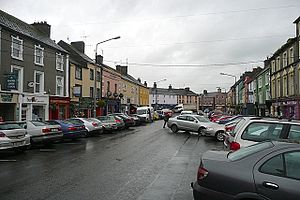
Roscrea
Hovedgaden i Roscrea
Roscrea er en irsk by i County Tipperary i provinsen Munster, i den sydvestlige del af Republikken Irland med en befolkning på 4.910 indb. i 2006